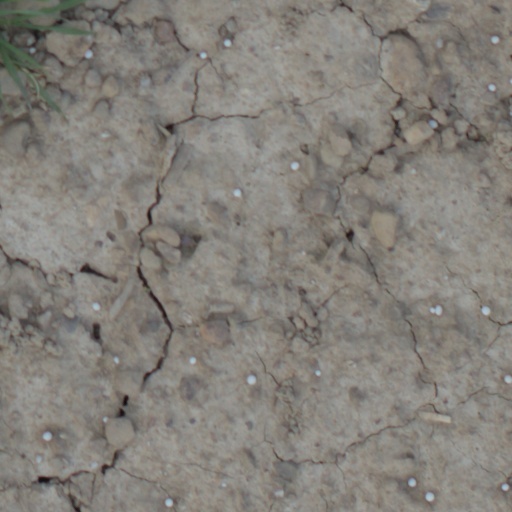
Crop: wheat